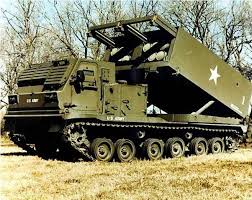
Label: Self Propelled Artillery